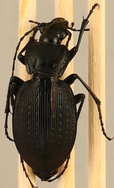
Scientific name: Carabus goryi
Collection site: Great Smoky Mountains National Park NEON (GRSM), plot GRSM_012